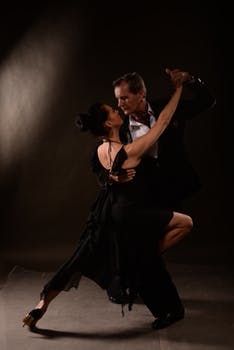
Label: No Watermark